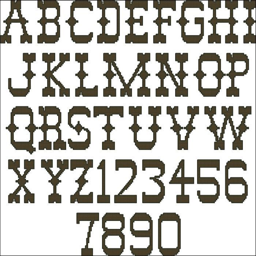
language writing type - not a pattern as such , but could be used as a guide to create your own